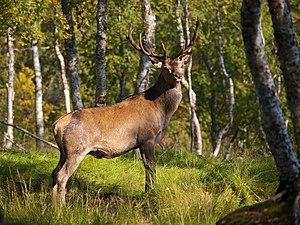
Pont-Sainte-Maxence est une commune française située dans le département de l'Oise, en région Hauts-de-France.
Les Ageux est une commune française située dans le département de l'Oise en région Hauts-de-France. Ses habitants sont appelés les Ageois et les Ageoises. Elle est limitrophe de Pont-Sainte-Maxence, au sud, avec laquelle elle constitue une unité urbaine.
Saint-Martin-Longueau est une commune française située dans le département de l'Oise en région Hauts-de-France. Ses habitants sont appelés les Saint-Martinois-Longoviciens et Saint-Martinoises-Longoviciennes.